Addiscombe Military Seminary

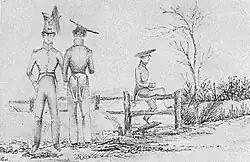
Addiscombe cadets sketched by fellow cadet George Girdwood Channer in 1826–27

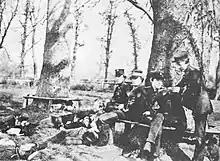
Addiscombe cadets photographed in "c".1858

In the early days cadets entered the Seminary between the ages of 13 and 16, and later between 15 and 18. They normally remained for 2 years (4 terms), although it was possible to pass the final examination within a shorter period. The initial intake comprised 60 cadets, but numbers rose to about 75 a year, meaning that there were around 150 cadets in residence at any one time. Cadets or their families were required to pay fees (£30 a year when the Seminary first opened; £50 a term by 1835), but these were heavily subsidised and represented only a proportion of the true costs of their education.